Military District of Ödenburg

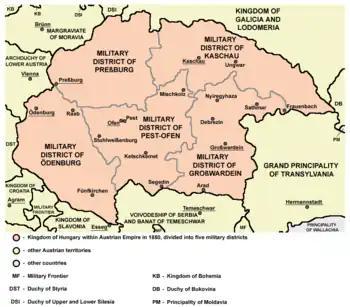
Kingdom of Hungary in 1850

The Military District of Ödenburg was one of the administrative units of the Habsburg Kingdom of Hungary from 1850 to 1860. The seat of the district was Ödenburg (Sopron). It included parts of present-day Hungary, Austria, Croatia, and Slovenia.